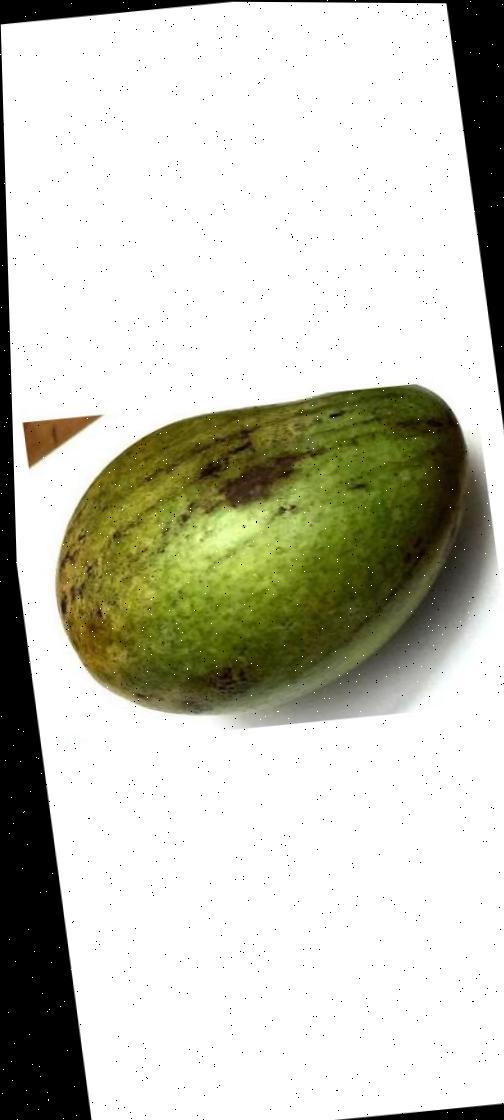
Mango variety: Rupali